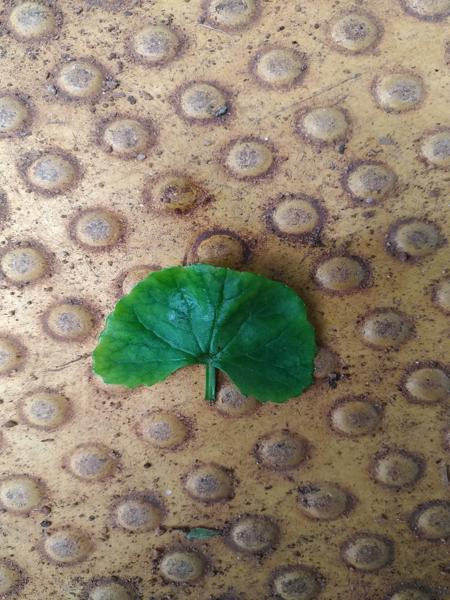
Plant: Bhrami